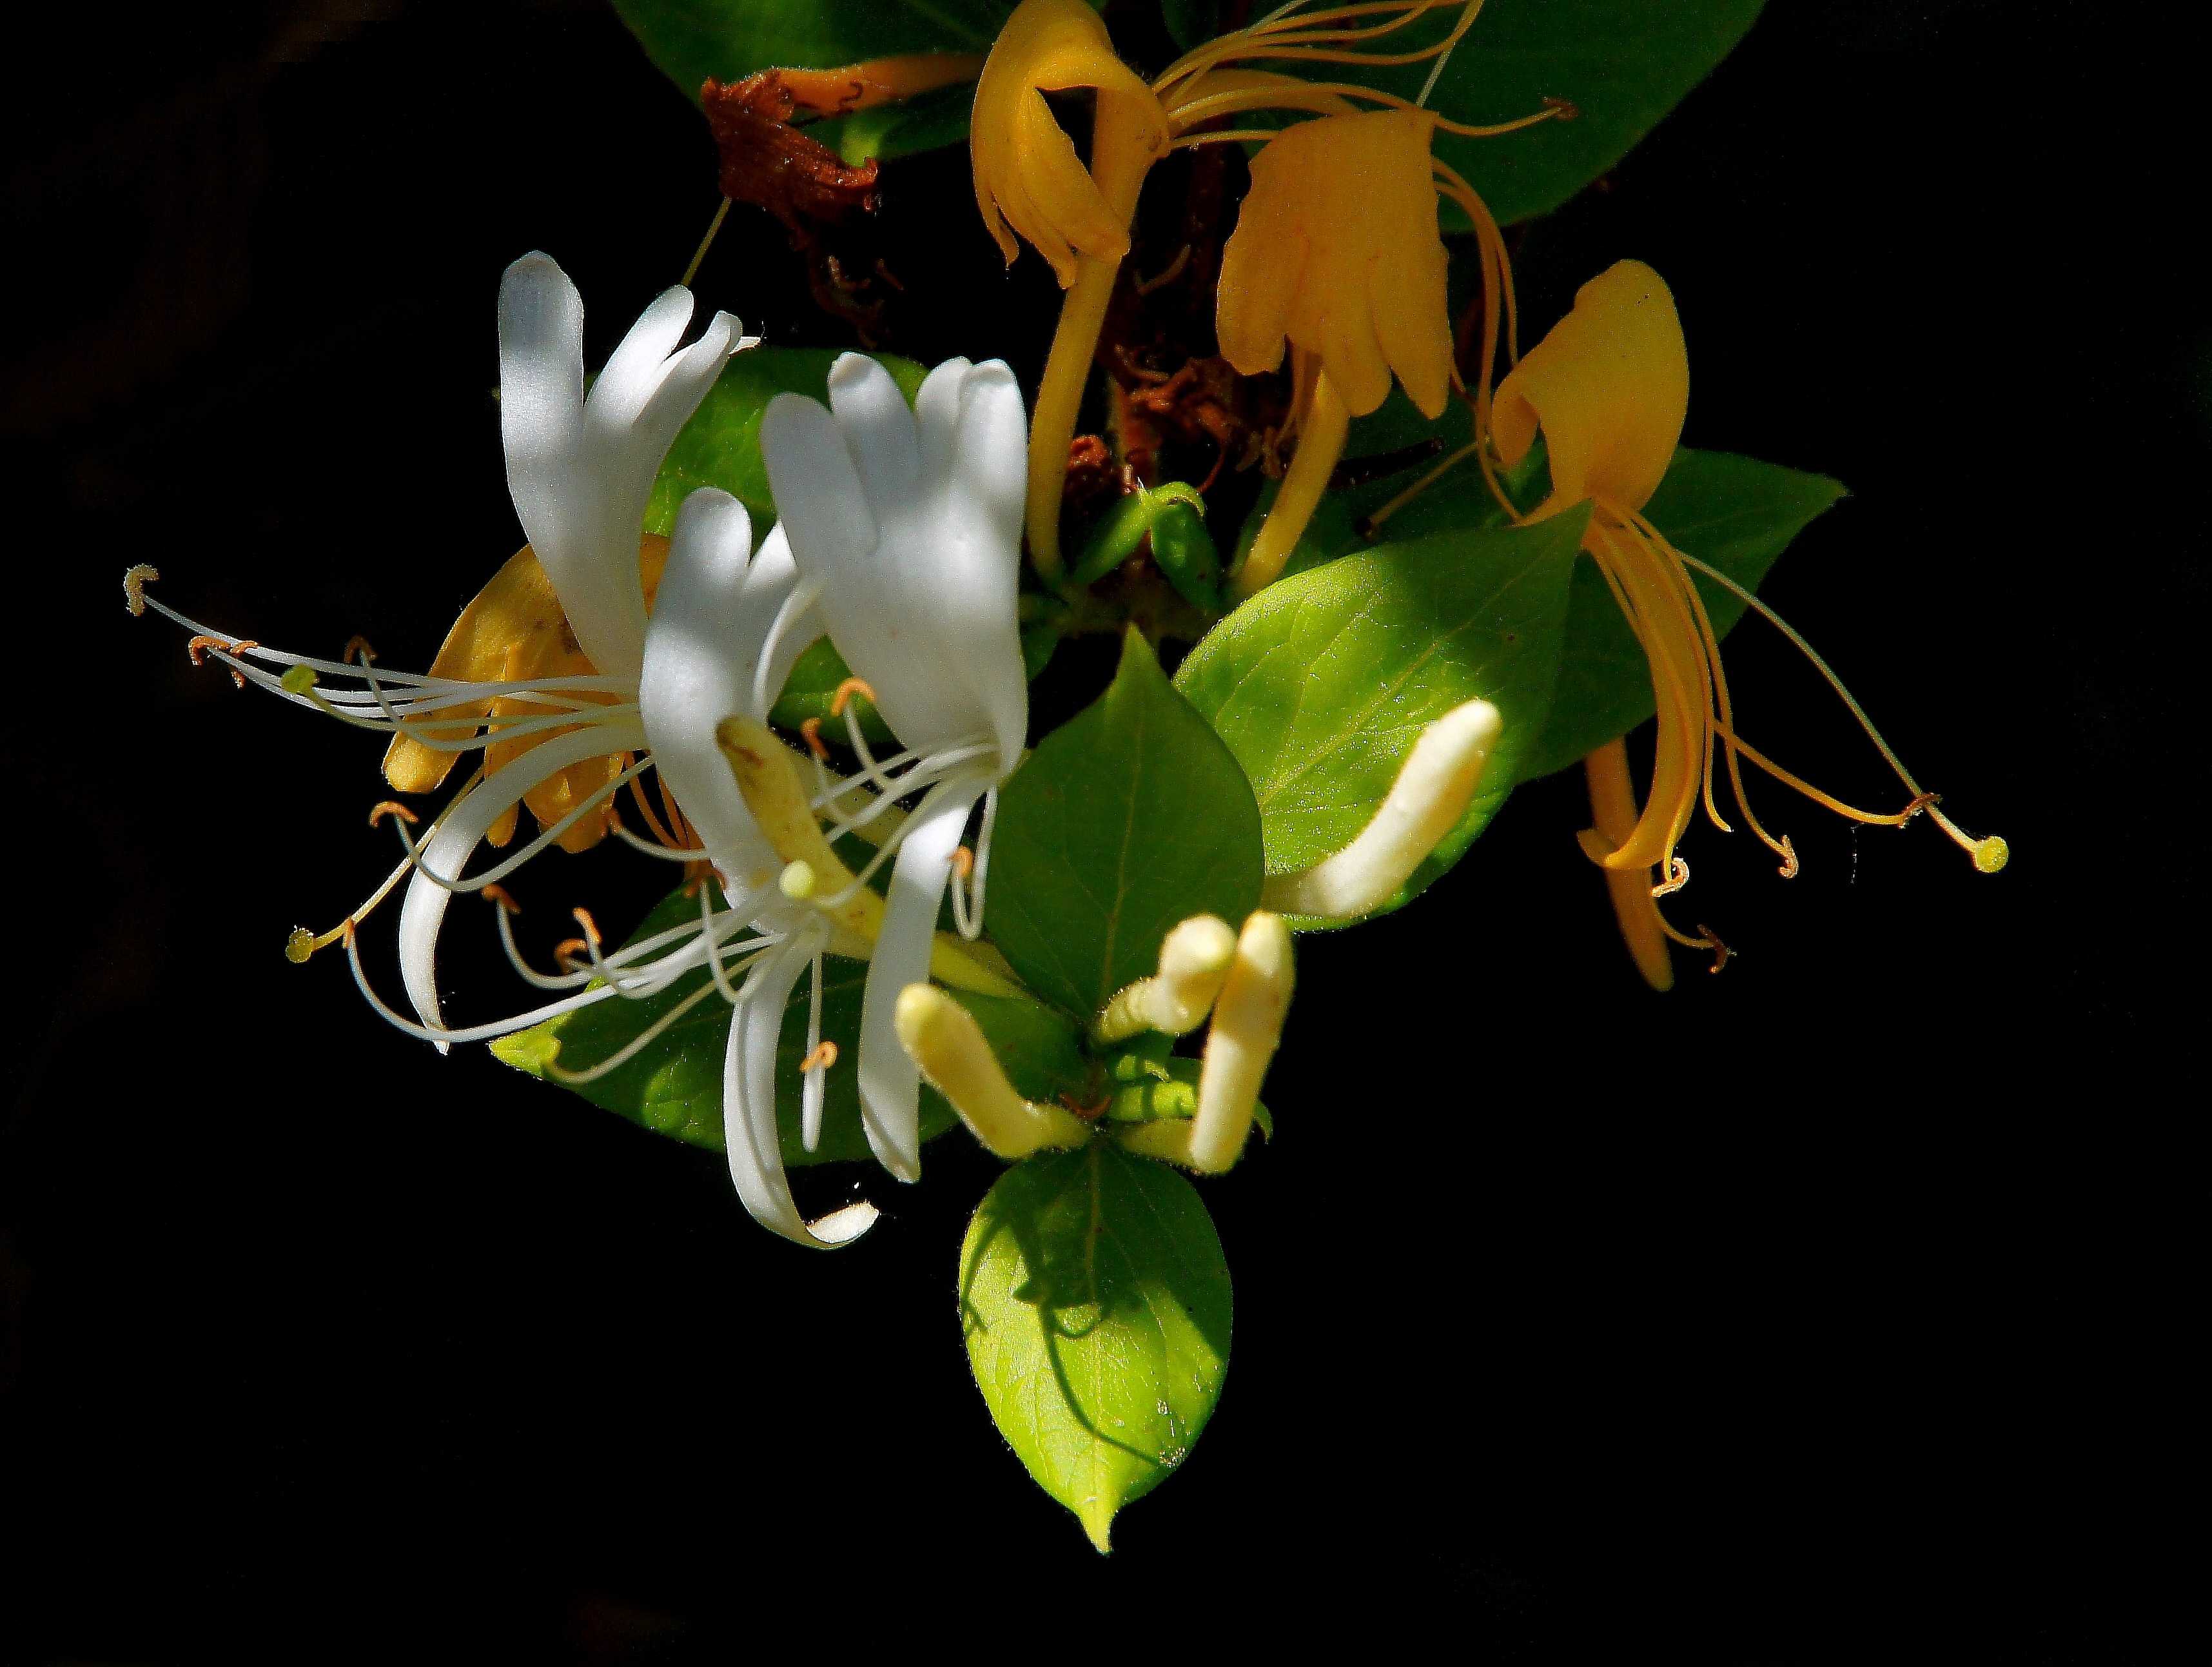
nature, branch, blossom, plant, leaf, flower, green, produce, macro, botany, yellow, flora, orchid, wildflower, flowers, shrub, naturaleza, flores, ggl1, gaby1, sonydt18250, sonyslta55v, macro photography, flowering plant, dendrobium, land plant